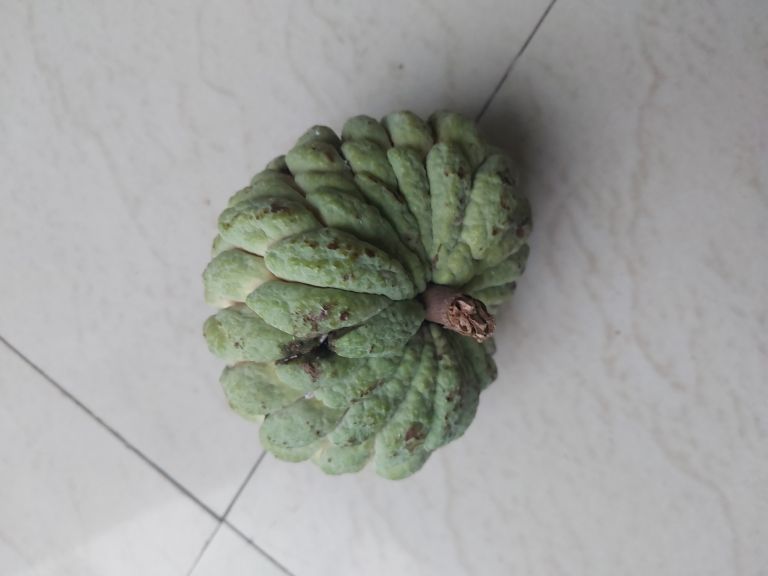
Disease label: Athracnose